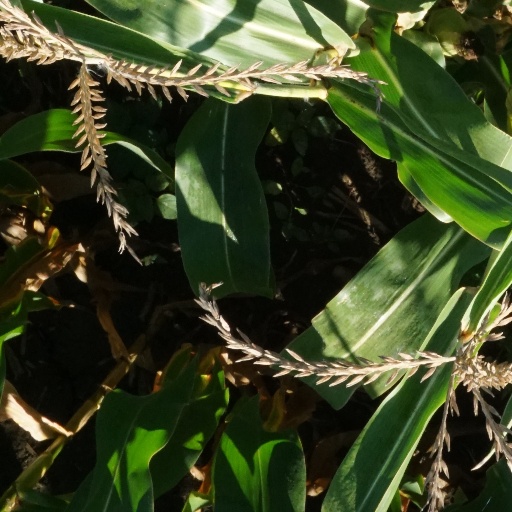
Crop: maize; corn